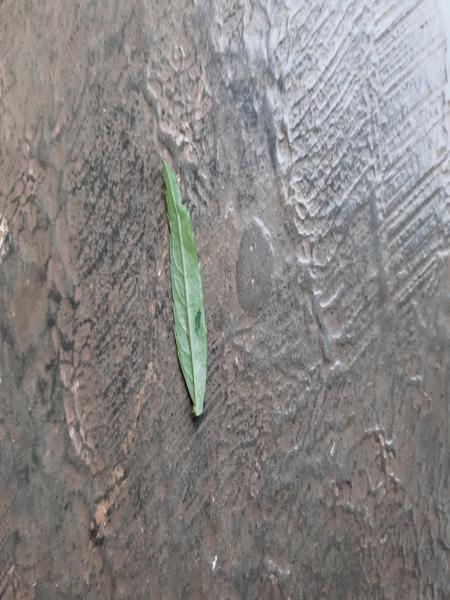
Plant: Marigold